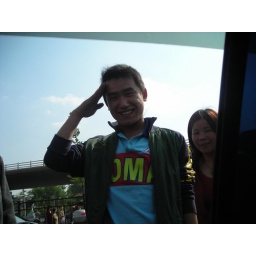
in a car outside train station, next stop bus station